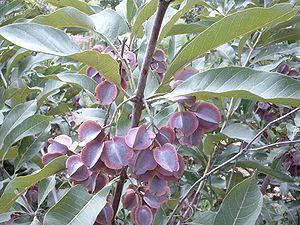
La famille des Combretaceae regroupe des plantes dicotylédones ; elle comprend près de 600 espèces réparties en 14 à 20 genres.
Combretum est un genre de plantes dicotylédones de la famille des Combretaceae.